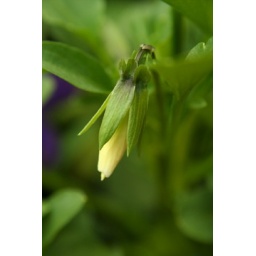
Messing around taking pictures of flowers and plants on our balcony